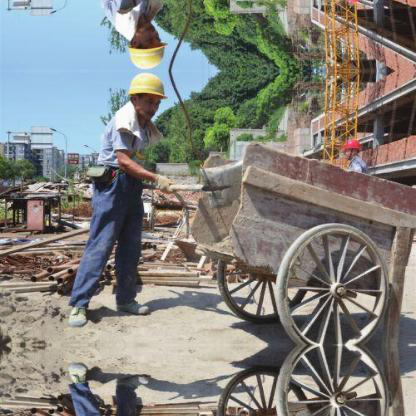
Objects in the image:
label: helmet
label: helmet
label: helmet
label: helmet